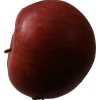
Label: Apple 17